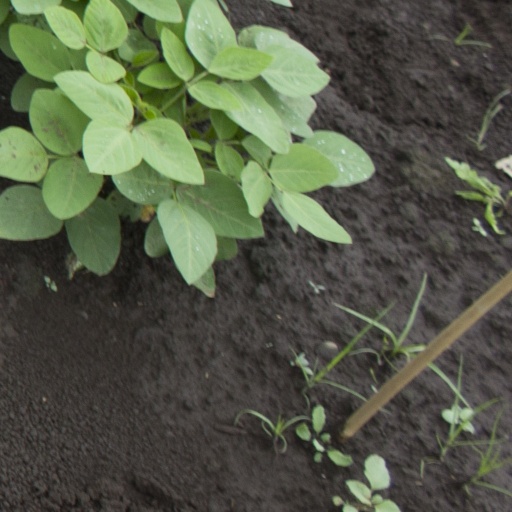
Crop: soybean